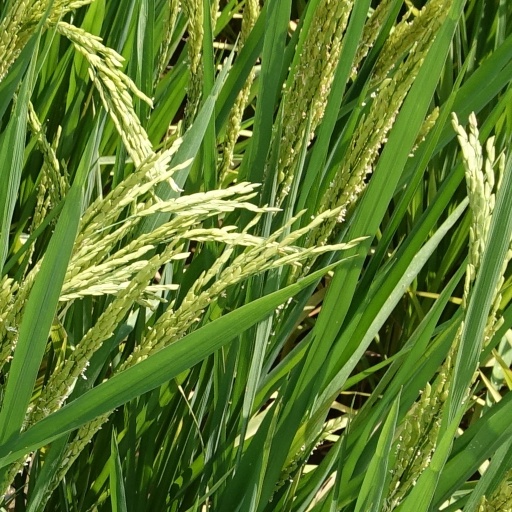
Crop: rice